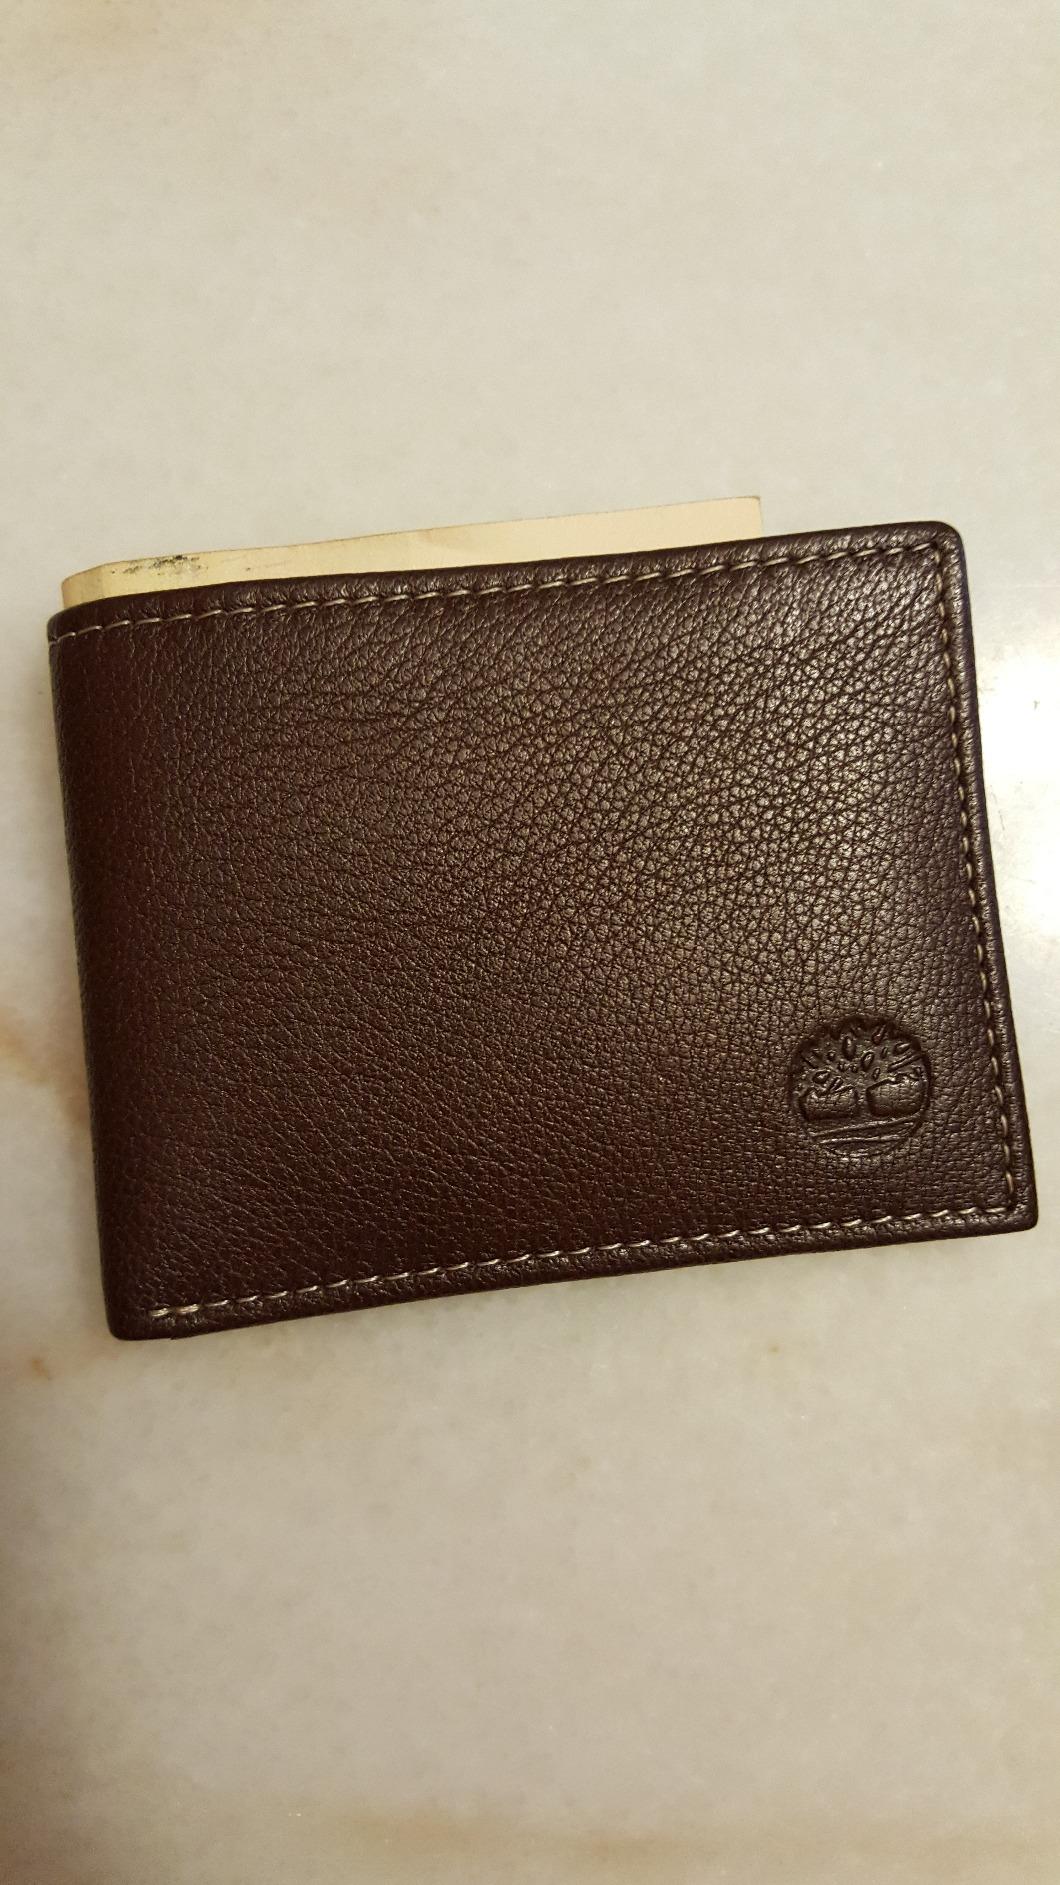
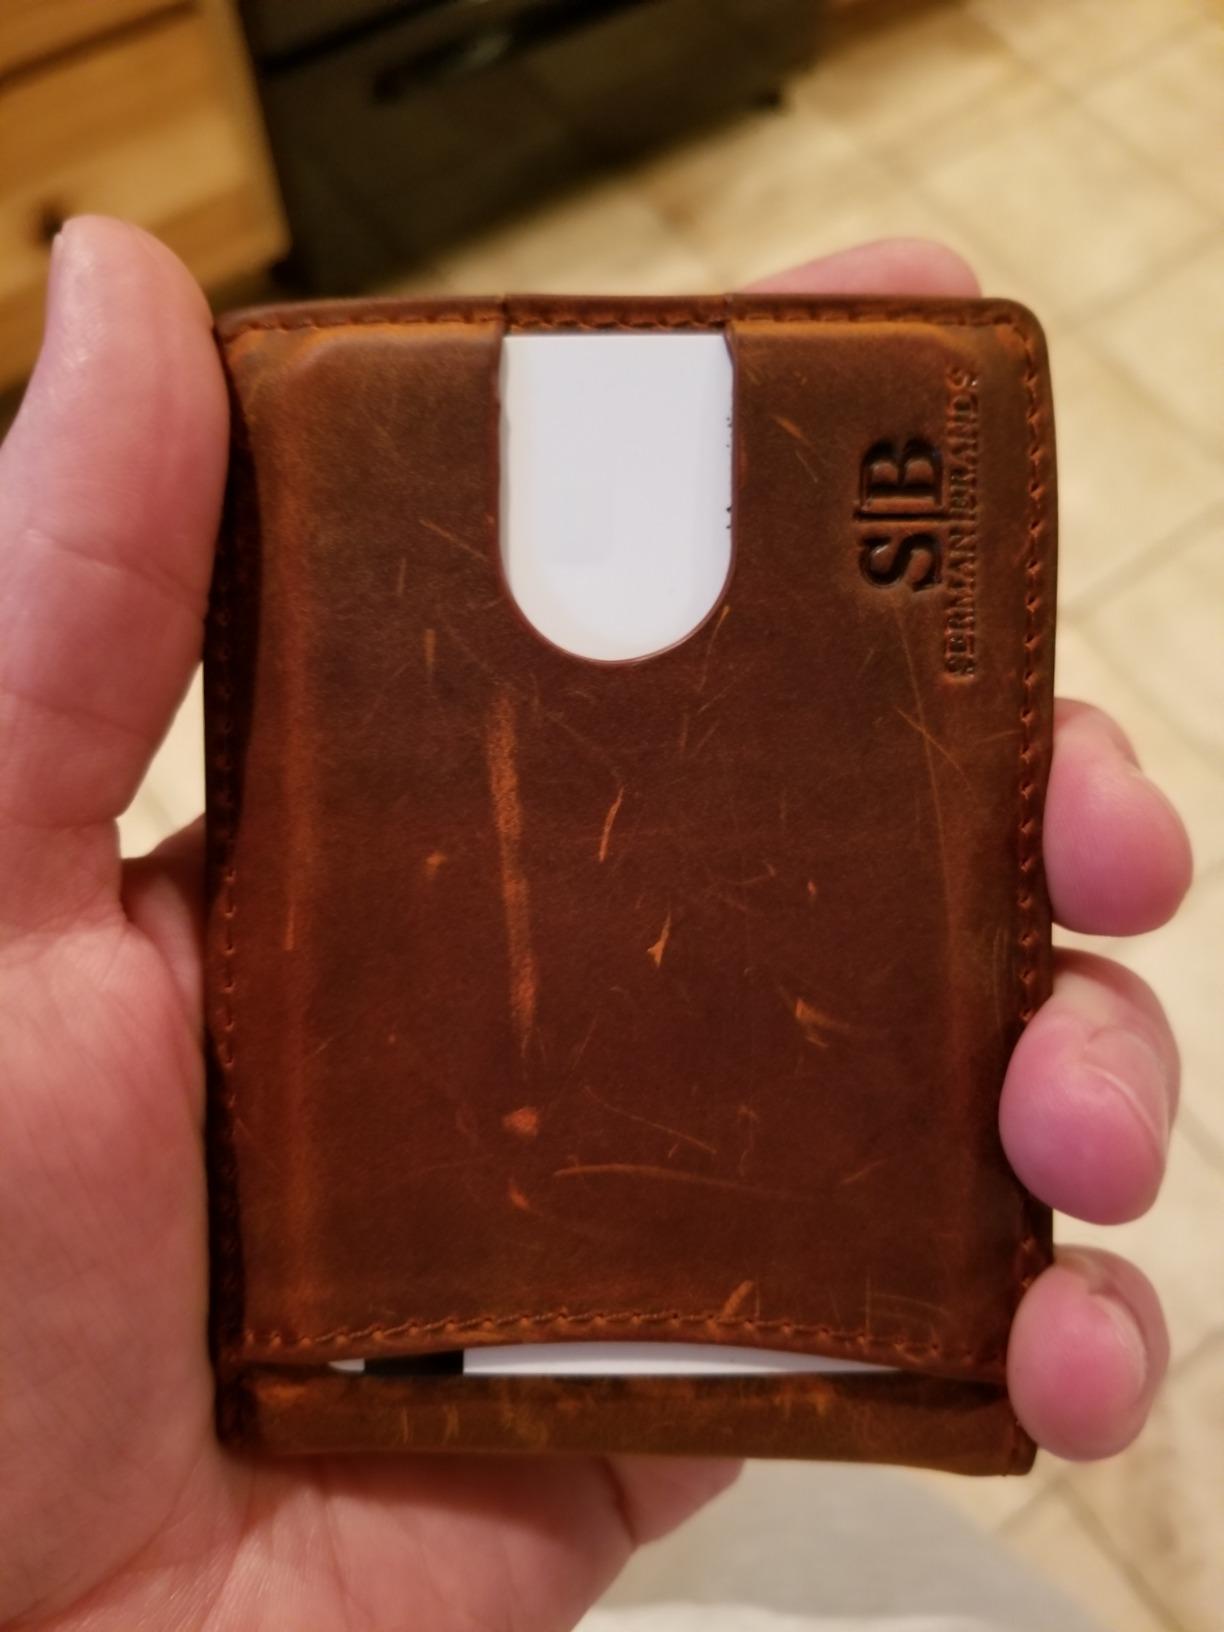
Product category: accessories_wallet
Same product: no